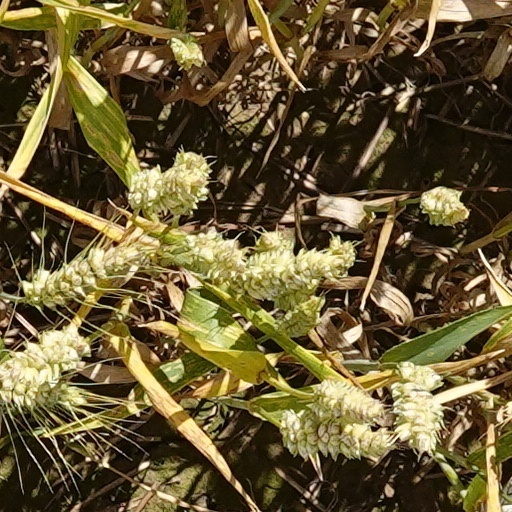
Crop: wheat